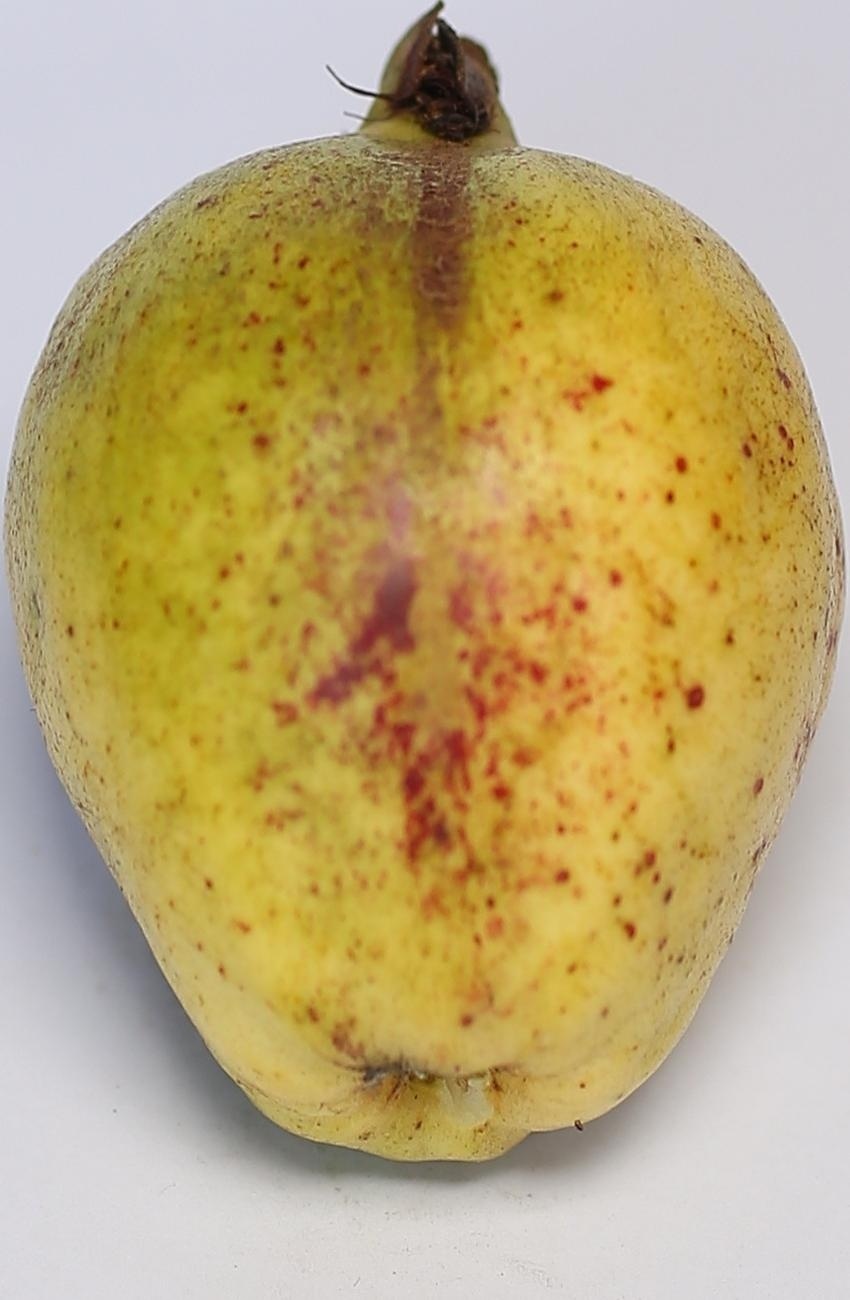
Maturity: mature-green
Variety: riyali